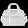
Label: Bag